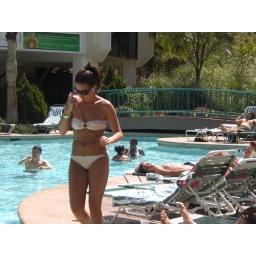
girl in white bikini